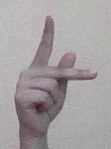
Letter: dha